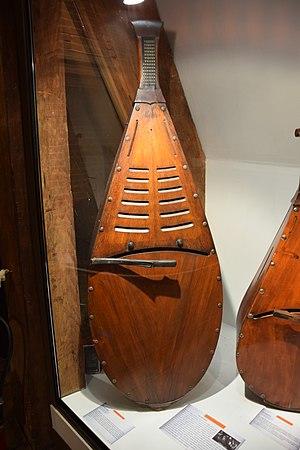
Le cécilium est un Instrument à vent à clavier originaire de Normandie.
Arthur Quentin de Gromard, né le 1ᵉʳ août 1821, mort le 9 février 1896, était un musicien français. il était le fils de Hilaire Joseph Quentin de Gromard et de Aglaë Clothilde Le Moine de Blangermont.